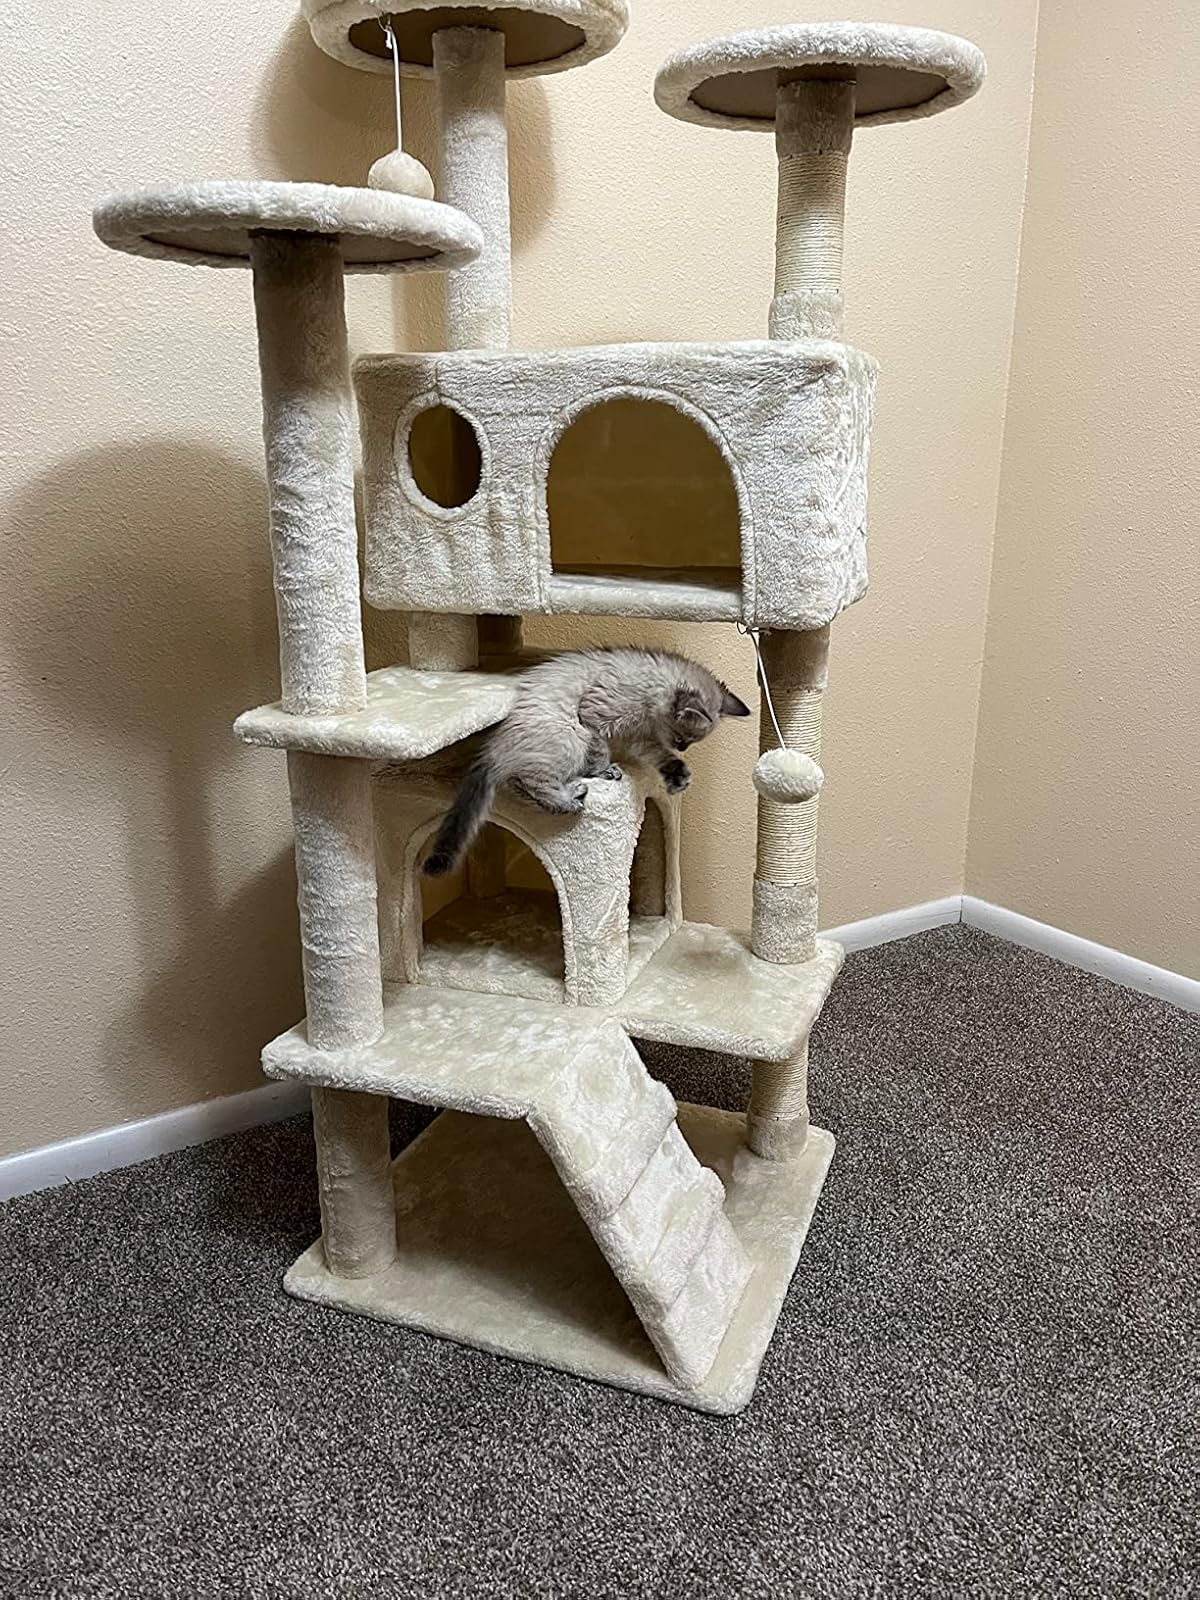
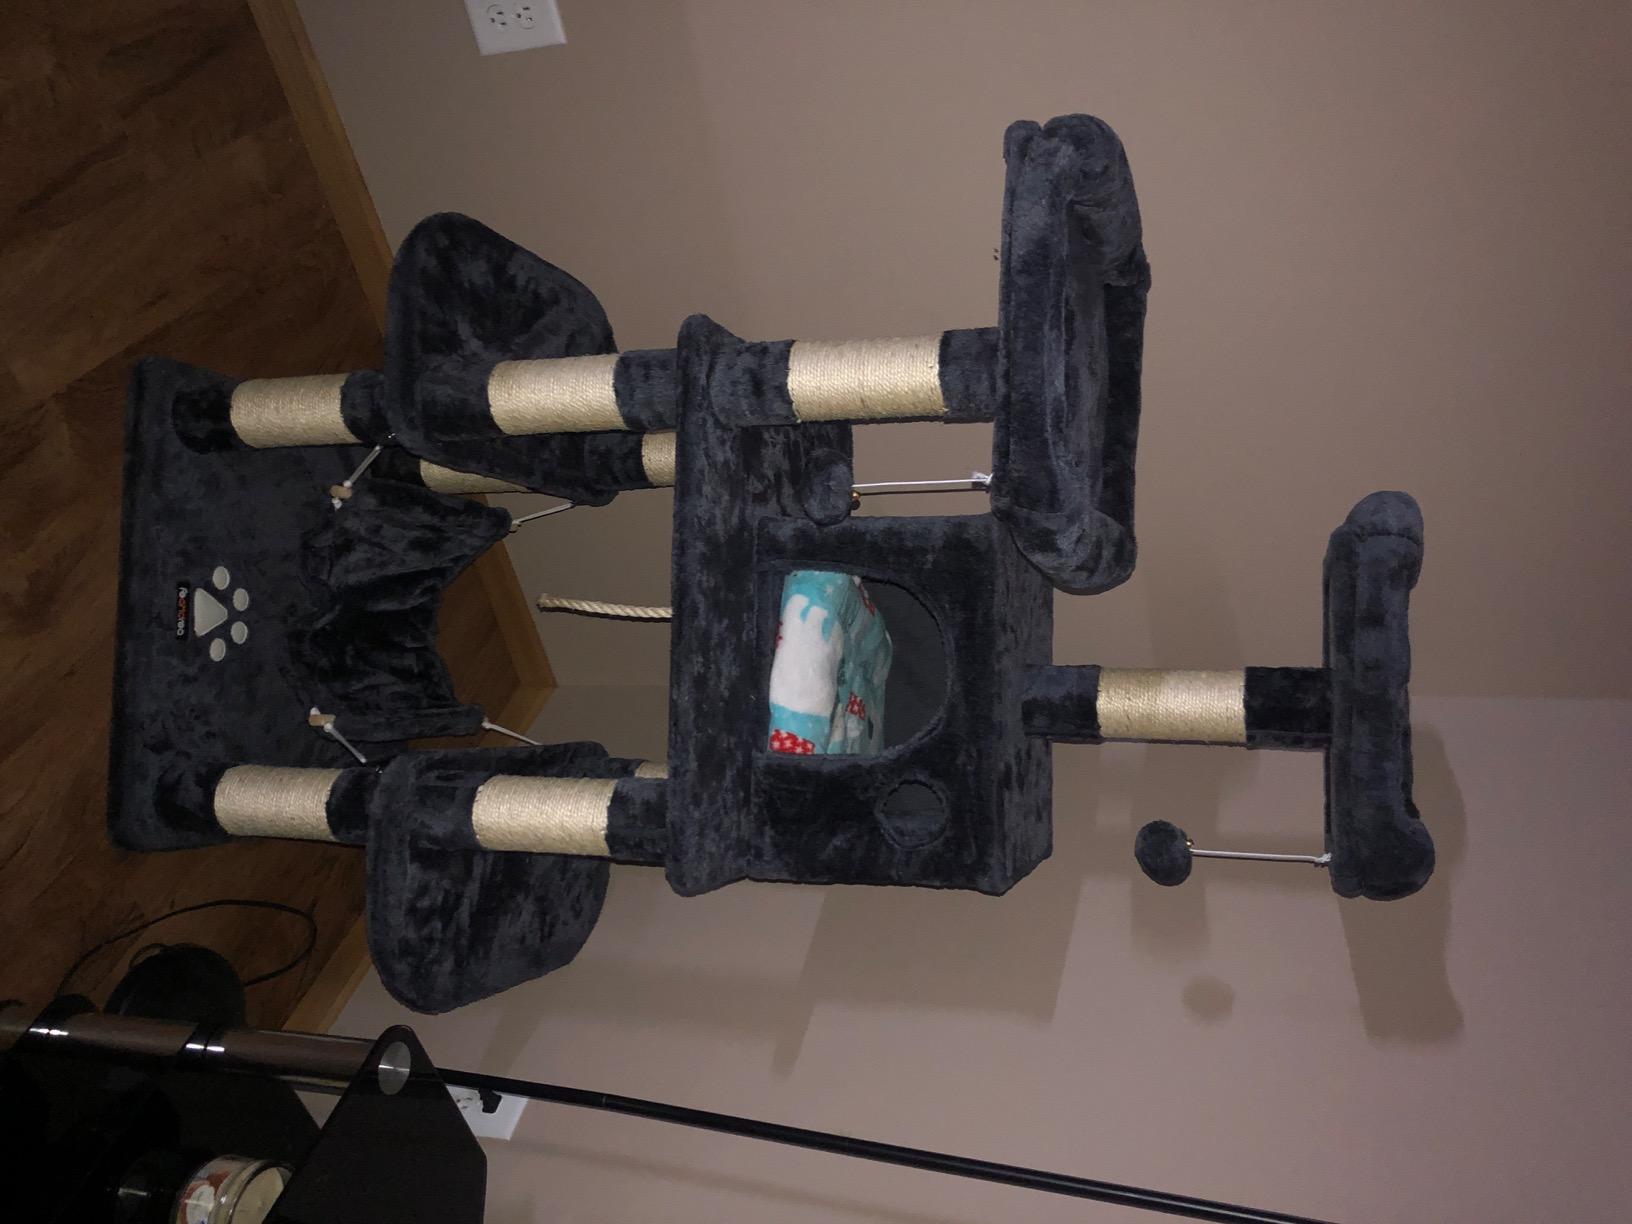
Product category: items_cat tree
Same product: no